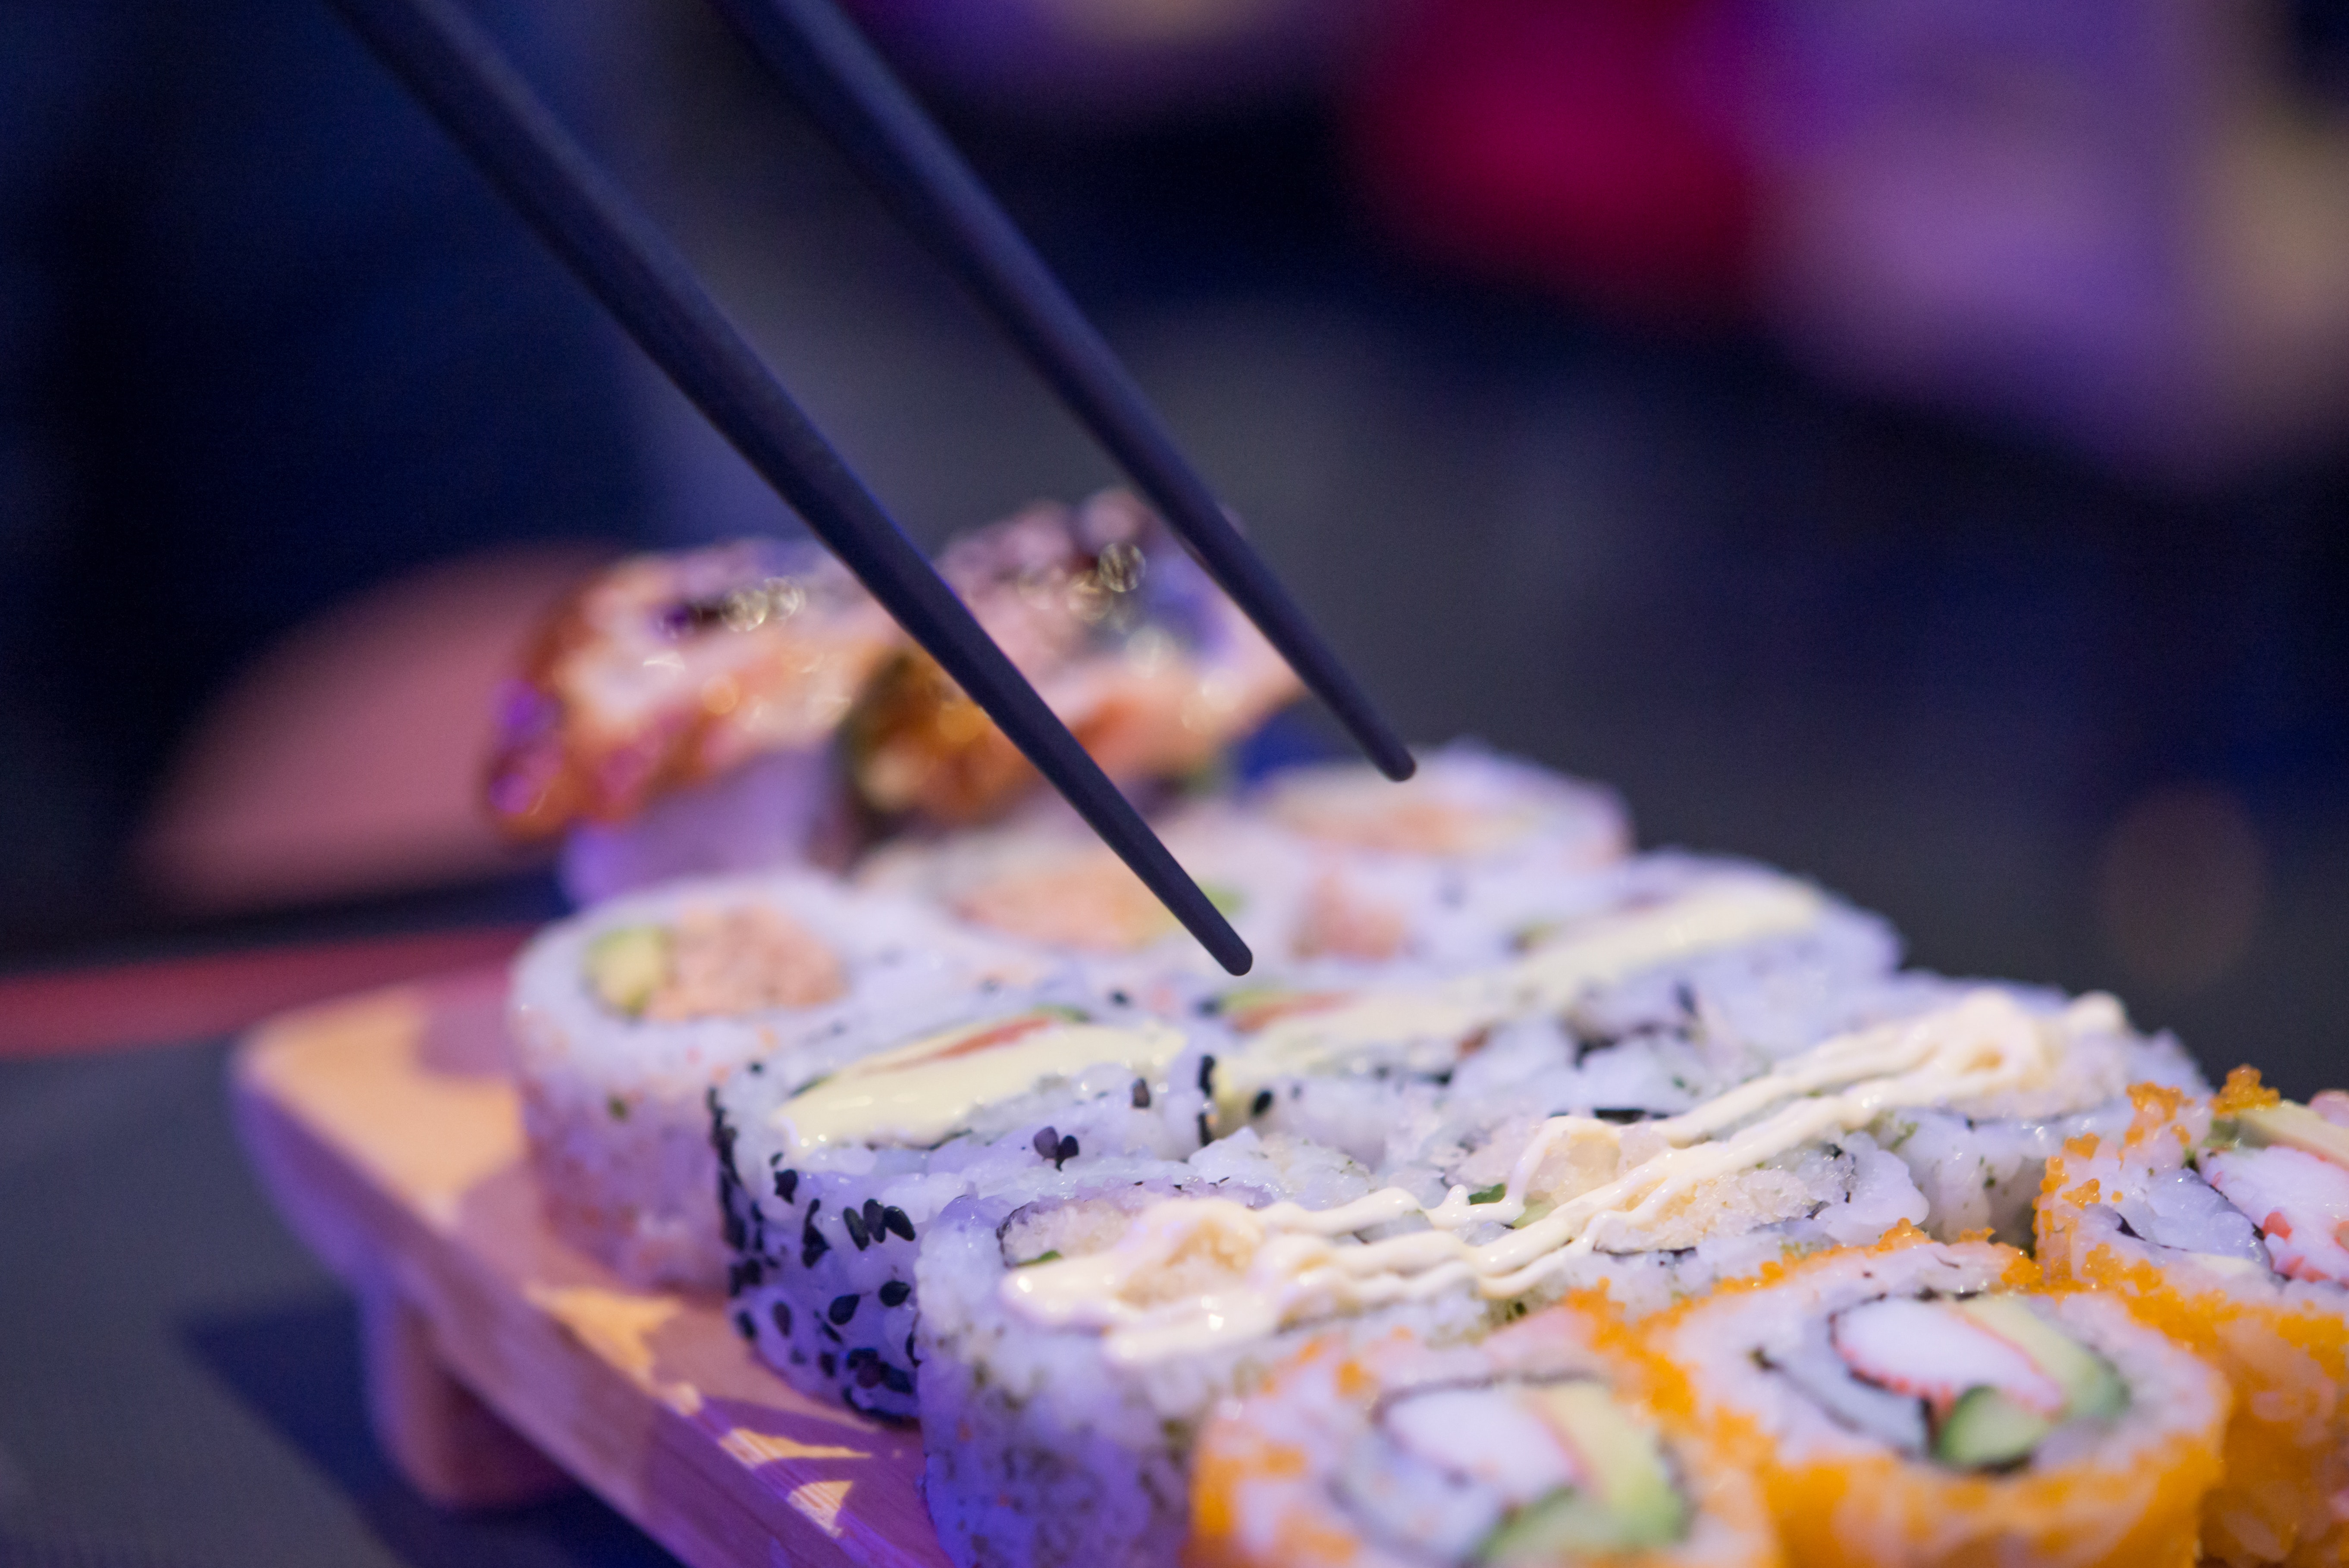
food, dish, cuisine, sushi, california roll, comfort food, chopsticks, la carte food, japanese cuisine, ingredient, side dish, gimbap, delicacy, supper